Vitis riparia

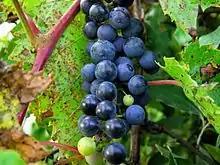
Frost grapes (Southeast Michigan)

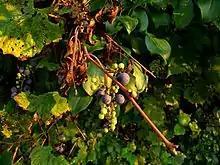
Frost grapes, immature grapes, and leaves (Late summer, Southeast Michigan)

Some "V. riparia" vines have been known to withstand temperatures as low as . The foliage is typically resistant to mildew and black rot, and the roots resistant to phylloxera. The berries, however, are often sensitive to mildew and black rot if the vine is exposed to prolonged wet and humid conditions.